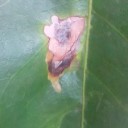
Label: Miner